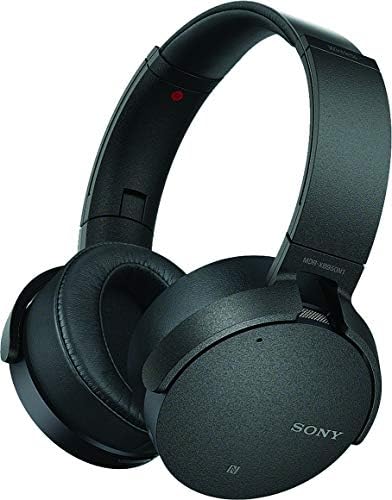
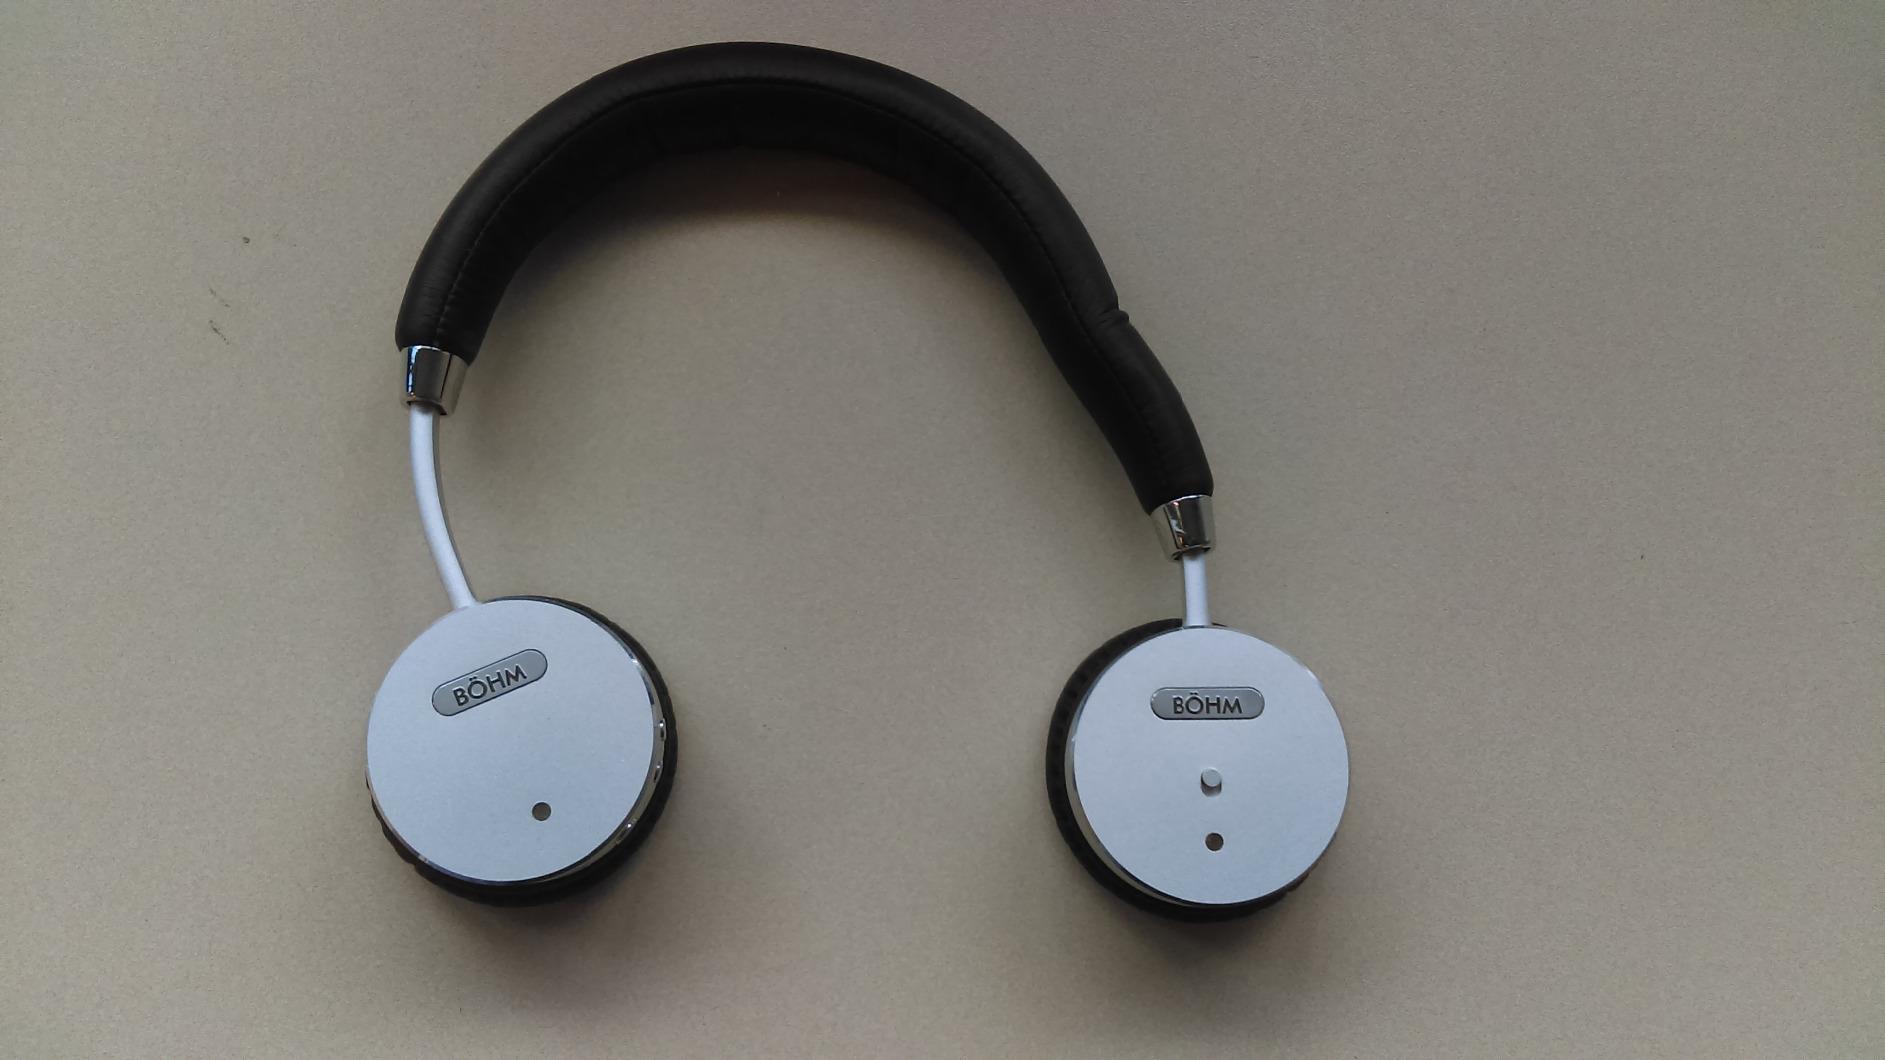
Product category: headphones
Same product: no